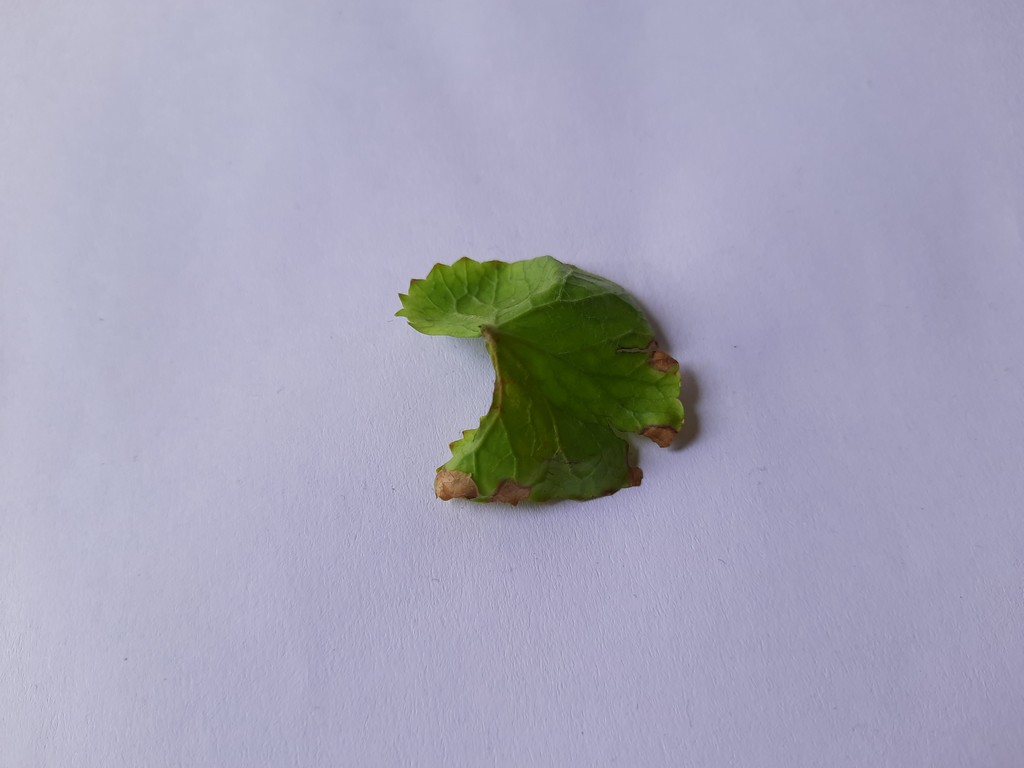
Label: Unhealthy